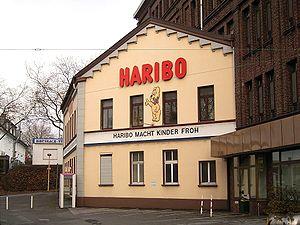
Haribo est une marque de confiserie allemande et le nom d'une multinationale fondée en 1920 par le confiseur allemand Hans Riegel. Elle tient son nom de son inventeur et de sa ville d'origine, Bonn : Hans Riegel Bonn.